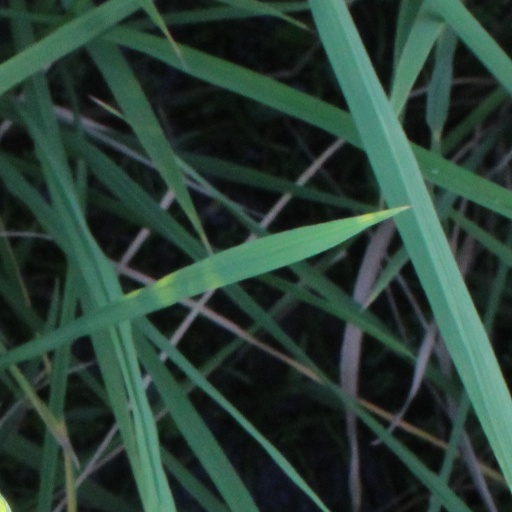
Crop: rice